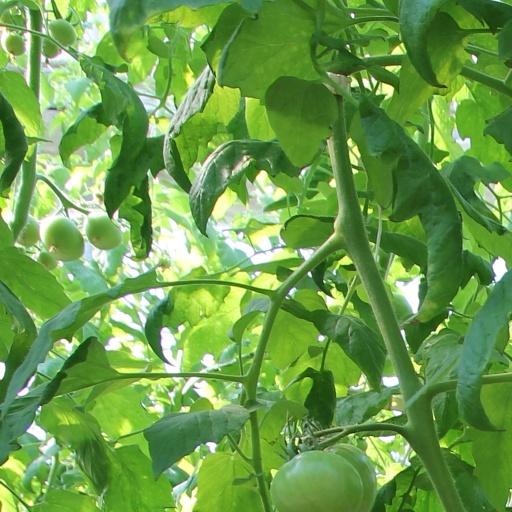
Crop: tomato